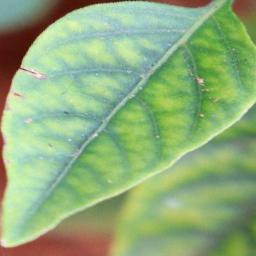
Label: nutritional